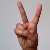
The image shows a hand gesture representing the letter 'V' in Indian Sign Language.